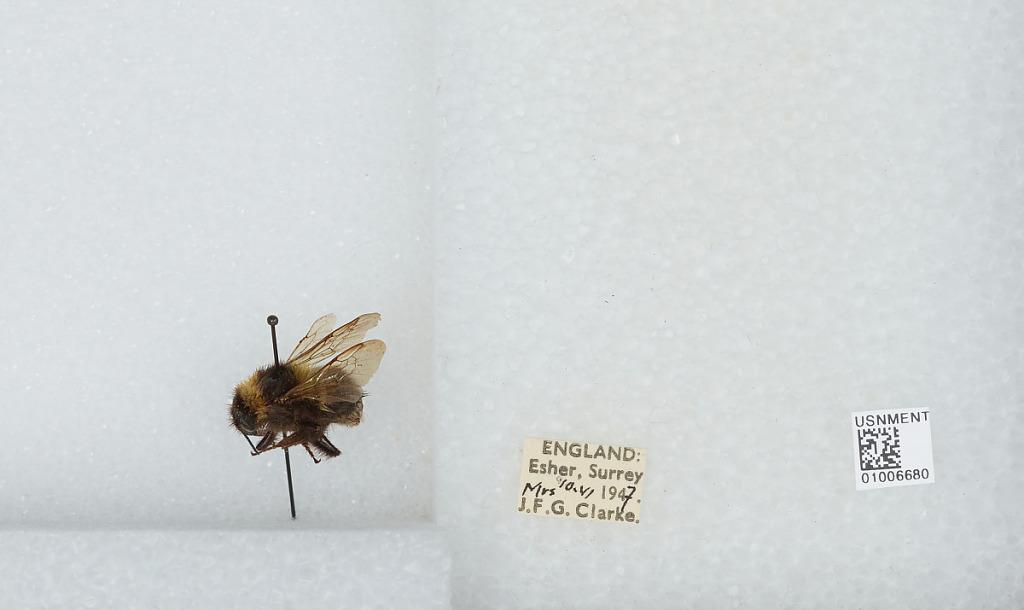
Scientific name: Bombus (Megabombus) hortorum (Linnaeus)
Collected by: J. Clarke
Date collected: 1947-6-10
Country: United Kingdom
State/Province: England
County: Surrey
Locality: Elmbridge; Esher
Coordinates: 51.3692, -0.365